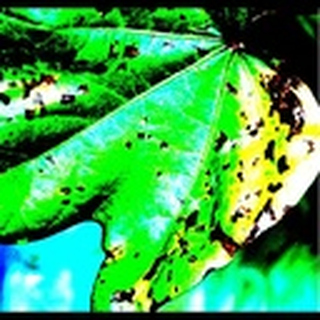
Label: cotton_bacterial_blight